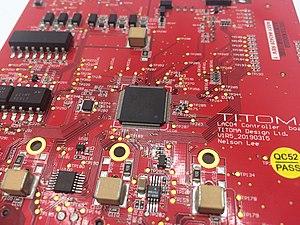
Circuit imprimé conçu autour d'un microcontrôleur SMT32.
La famille STM32 est une série de microcontrôleurs 32-bits en circuits intégrés réalisés par la société Franco-Italienne STMicroelectronics. Les puces STM32 sont regroupées dans différentes séries proches, basées sur les processeurs d'architecture ARM 32-bits, tels que le Cortex-M7F, le Cortex-M4F, le Cortex-M3, Cortex-M0+, ou le Cortex-M0. Chaque microcontrôleur est constitué d'un cœur de calcul, de mémoire vive statique, de mémoire flash, d'une interface de débogage et de différents périphériques.
Un circuit imprimé est un support, en général une plaque, permettant de maintenir et de relier électriquement un ensemble de composants électroniques entre eux, dans le but de réaliser un circuit électronique complexe. On le désigne aussi par le terme de carte électronique.